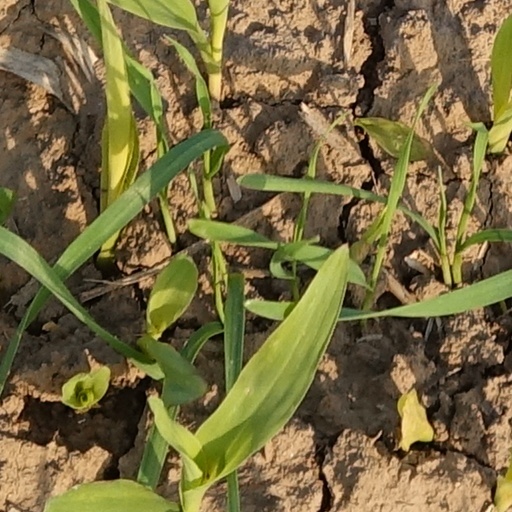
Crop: wheat